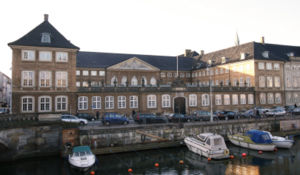
Prinsens Palæ
Prinsens Palæ
Prinsens Palæ ved Frederiksholms Kanal i København ligger i Sokkelund Herred, Københavns Amt, Region Hovedstaden, Københavns Kommune. Hovedbygningen er opført af hofbygmester Nicolai Eigtved i 1743-1744 som bolig for kronprins Frederik, ombygget og restaureret i 1766-1768 og overtaget af staten i 1849, hvorefter bygningen blev anvendt til forskellige formål, deriblandt til museumssamlinger, der resulterede i åbning af Nationalmuseet i 1892. Der blev foretaget tilbygninger i 1929-1936 samt i 1989-1992, hvor museets areal blev udvidet med omkring 6.000 m².